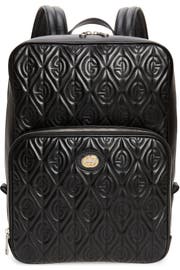
gucci s 30 era rhombus motif get modern dimension on this matelass quilted leather backpack cushioned with a padded mesh back for comfortable carrying